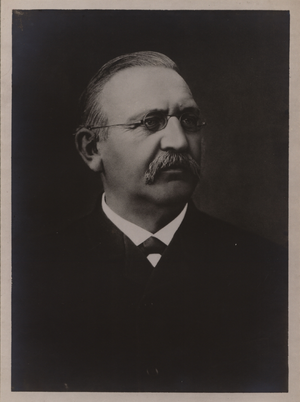
Ludwik Grohman
Ludwik Grohman var en polsk fabrikant.